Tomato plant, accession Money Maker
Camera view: vertical (180 deg); turntable rotation: 60 degrees
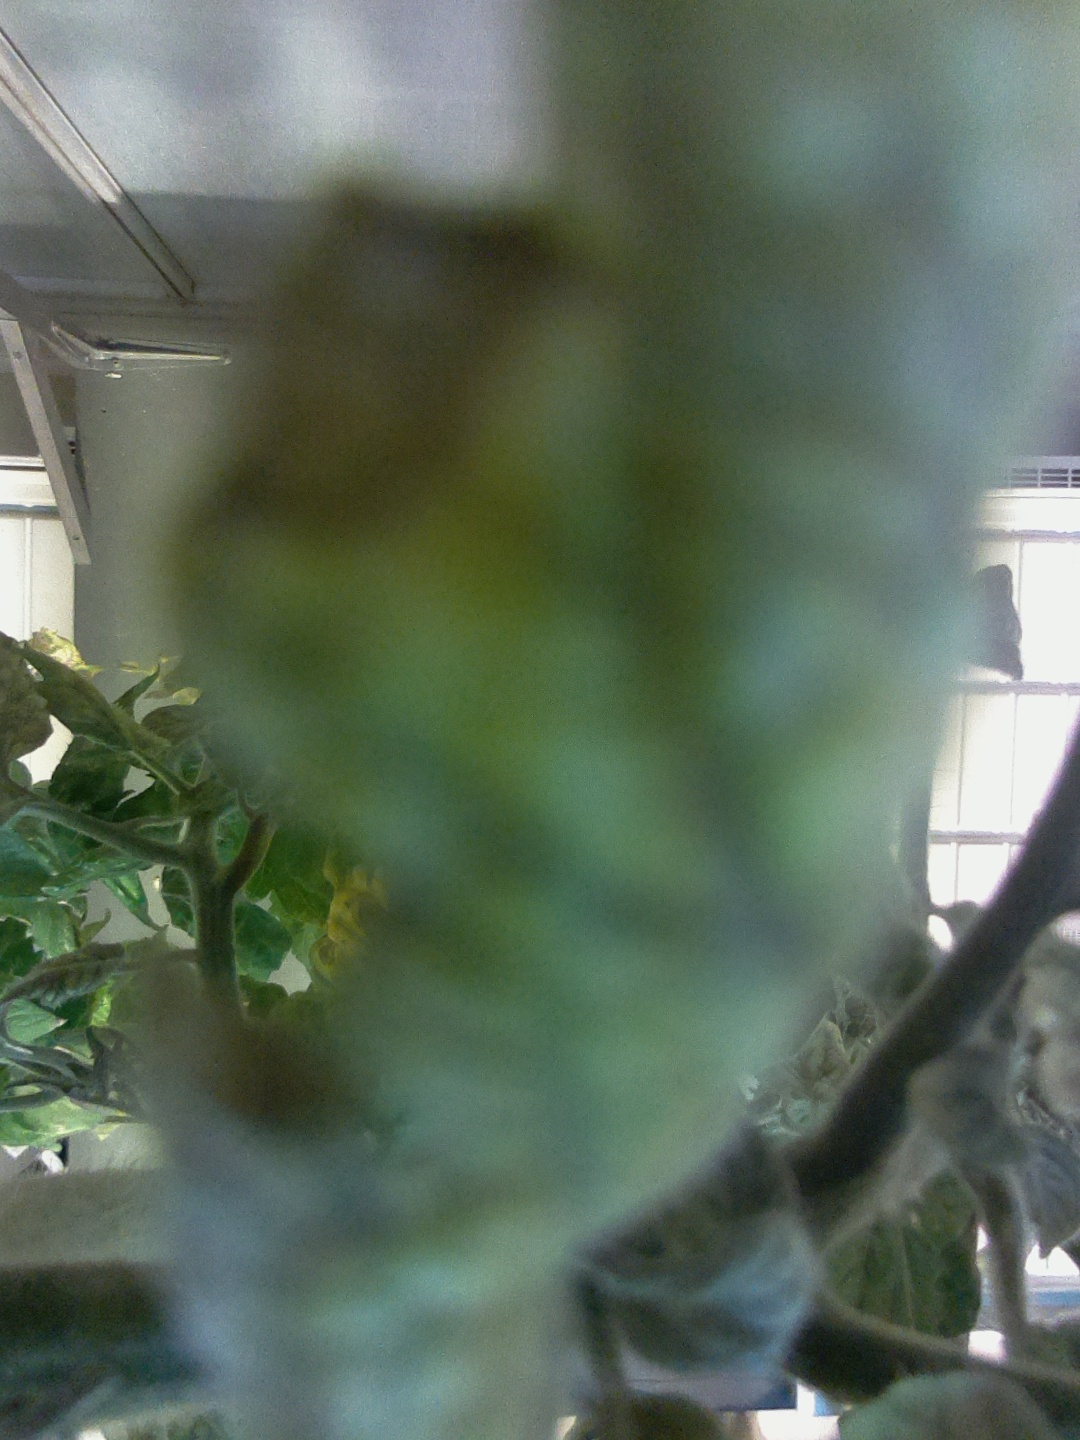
BBCH growth stage 77: 70%-80% of final fruit size